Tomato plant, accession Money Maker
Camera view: horizontal (90 deg, fisheye); turntable rotation: 150 degrees
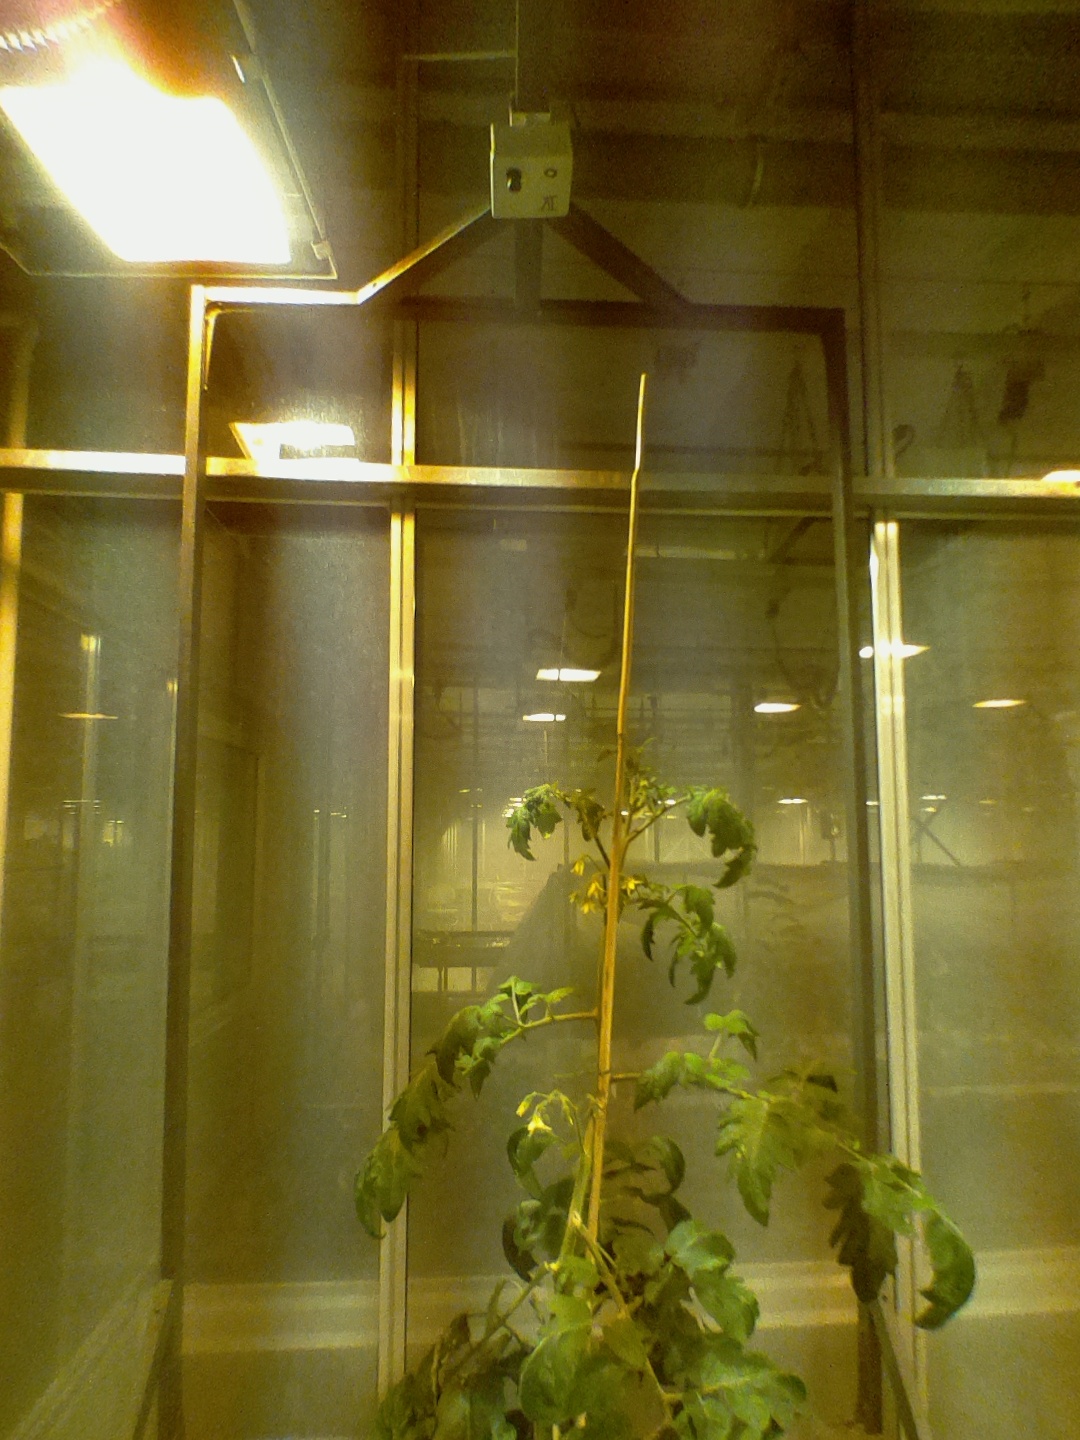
BBCH growth stage 68: Full flowering, 80%-90% of flowers open, more petals falling